Religion in Andhra Pradesh

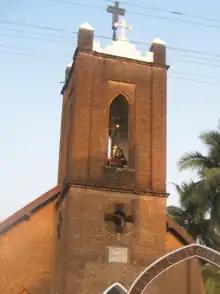
Church bells from belfries such as the one above of the Christ Lutheran Church, Narsapur are still used in rural congregations for tolling the death knell

According to the Census of India, there are over a million Christians in Andhra Pradesh, constituting 1.51% of the state's population, although a decrease from the 1971 census figure which was 2%, as a result of low birth rates and emigration. However this has long been considered a significant underestimate as the majority of Christians, who almost exclusively converted from Dalit communities such as Malas and Madigas, record their religious identity as "Hindu" on government forms to avail reservation benefits restricted to Hindu, Sikh, and Buddhist Dalits. Most Telugu Christians are Protestant, belonging to major Indian Protestant denominations such as the predominant Anglican Church of South India, Pentecostals such as Assemblies of God in India, India Pentecostal Church of God, The Pentecostal Mission, the Andhra Evangelical Lutheran Church, the Samavesam of Telugu Baptist Churches Bible Mission the Salvation Army and several others. There also is a significant number of Catholics and Evangelicals. The first Protestant missionaries in Andhra Pradesh were Cran and Des Granges who were sent out by the London Missionary Society. They set up their station at Visakhapatnam in 1805 AD.